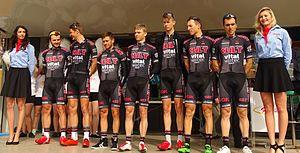
Reportage réalisé le jeudi 16 avril à l'occasion du départ et de l'arrivée du Grand Prix de Denain 2015 à Denain, Nord, Nord-Pas-de-Calais, France.
L'équipe cycliste Cult Energy est une ancienne équipe cycliste danoise participant aux circuits continentaux de cyclisme et en particulier l'UCI Europe Tour. Elle obtient une licence d'équipe continentale professionnelle valable à partir de sa saison 2015.